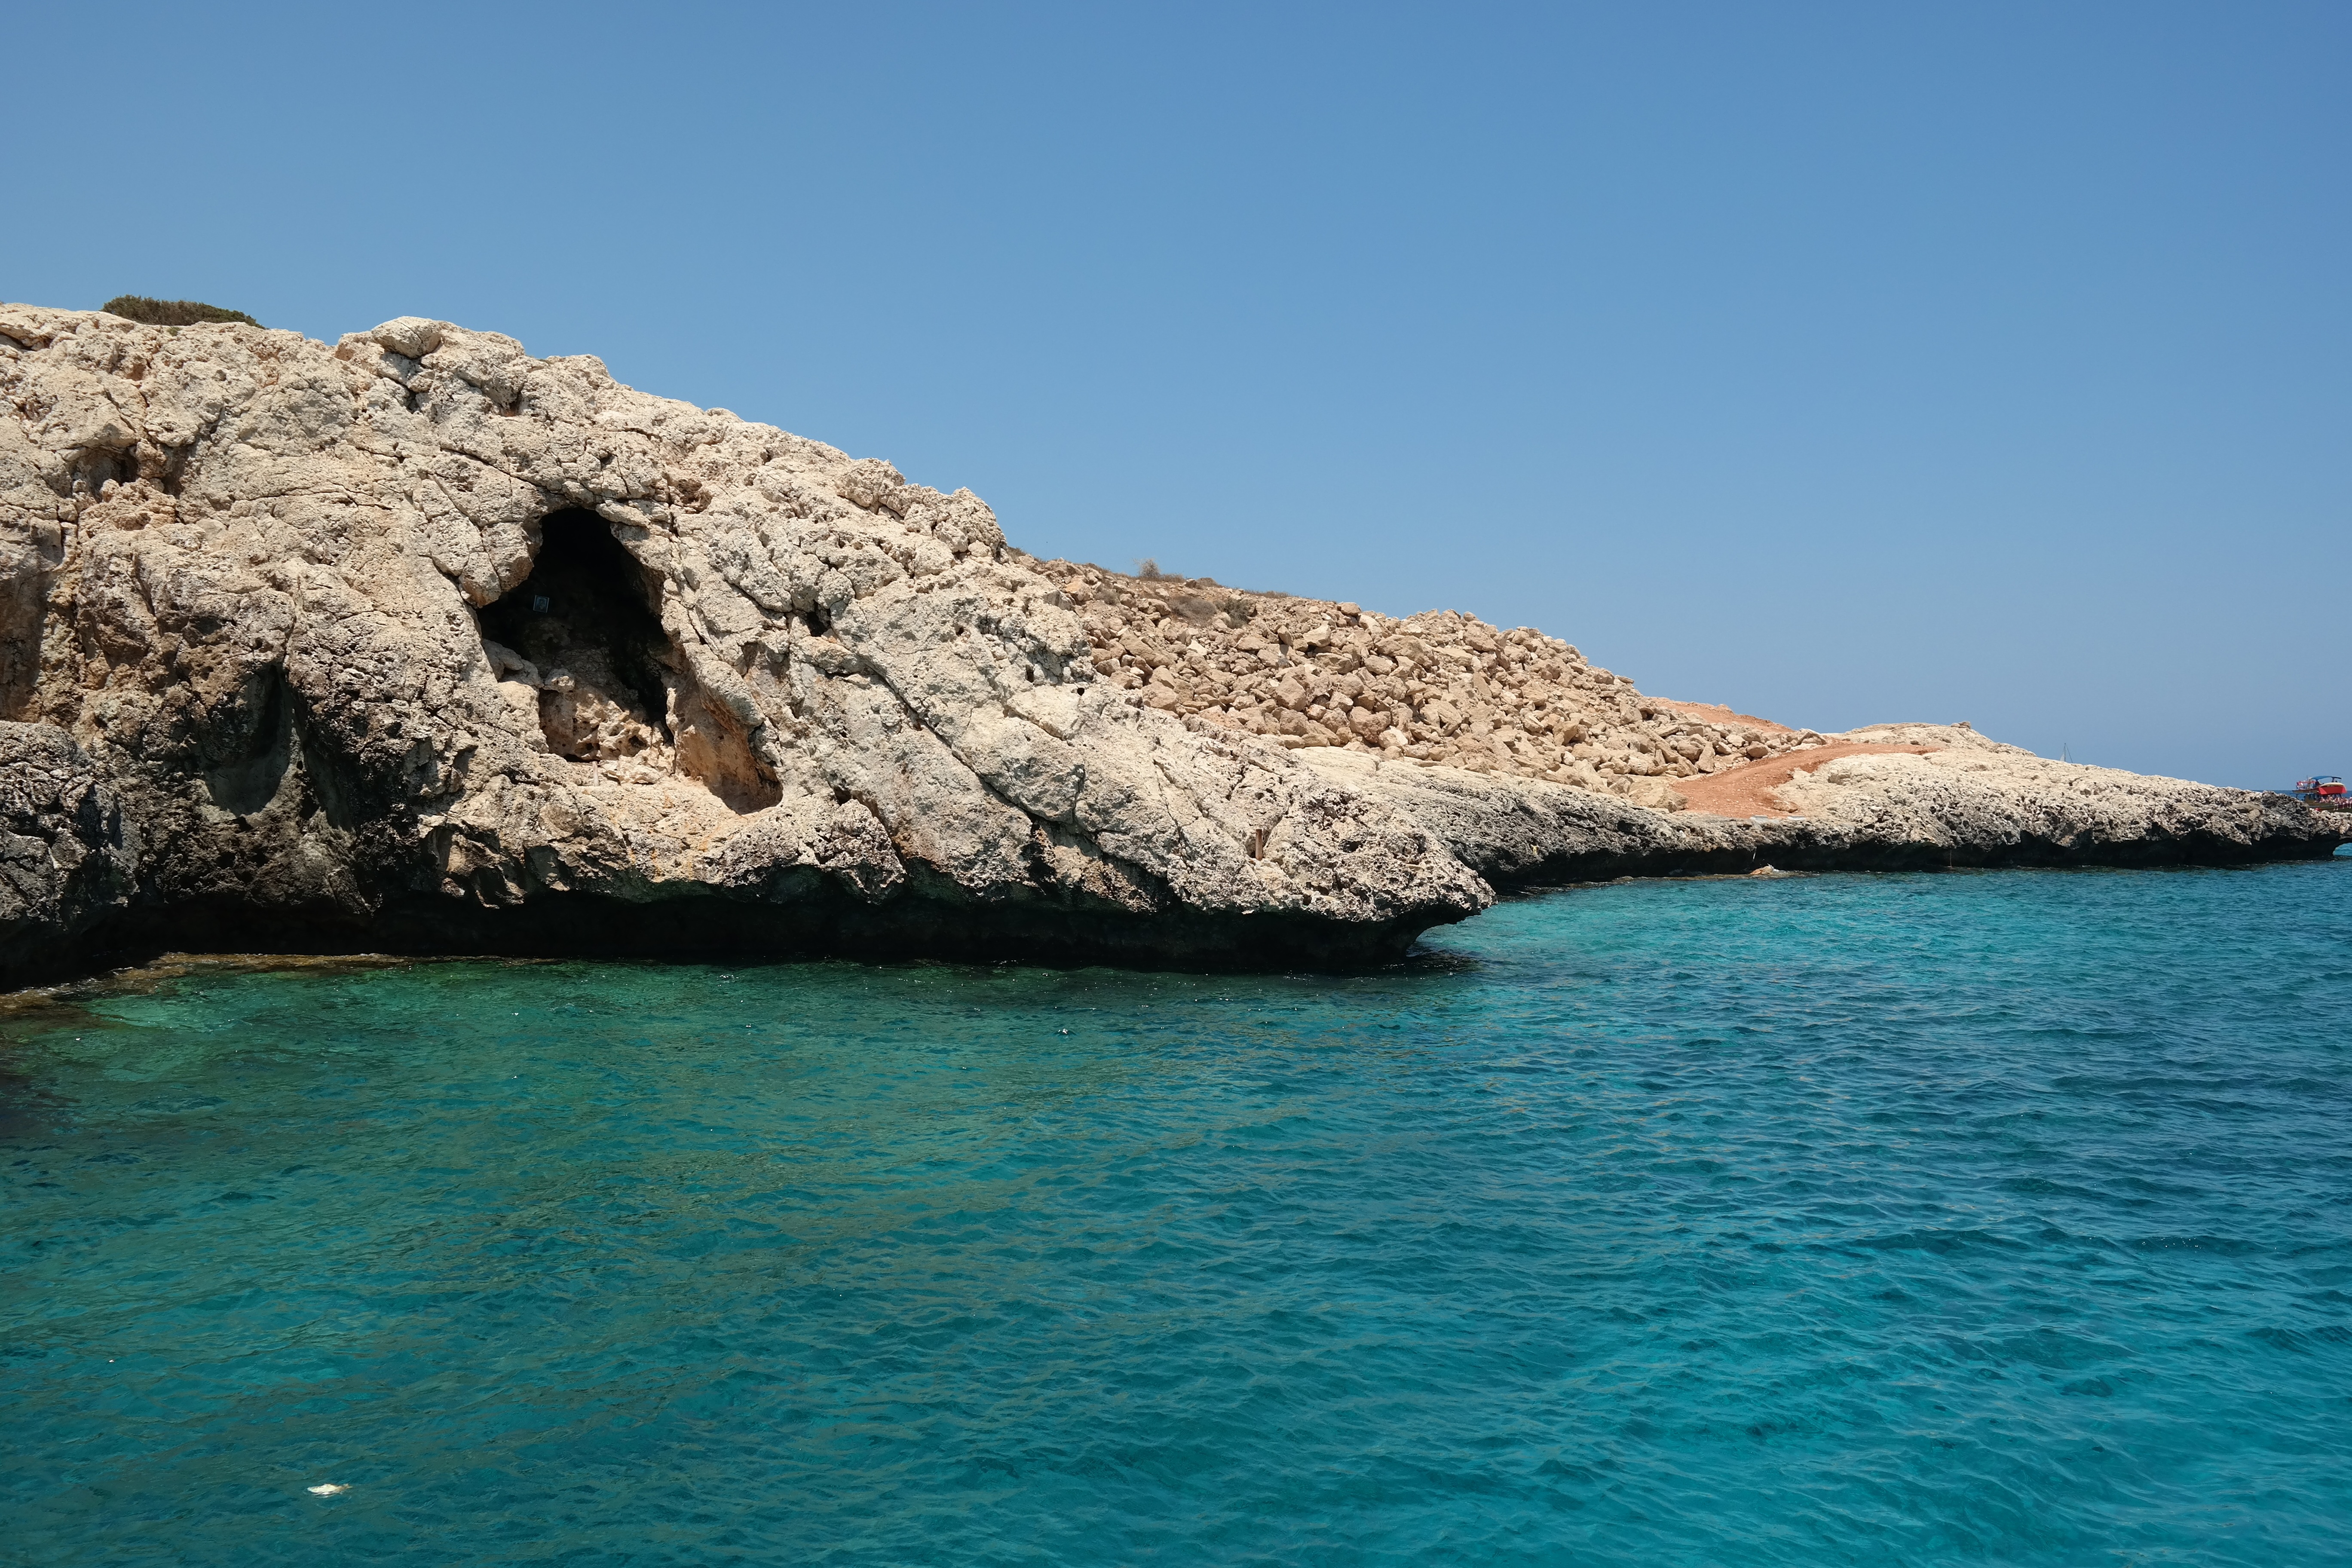
beach, landscape, sea, coast, water, nature, rock, ocean, shore, lake, view, cliff, cove, lagoon, bay, island, terrain, body of water, rocks, loch, cape, islet, the coast, landform, lazur, the cliffs, geographical feature